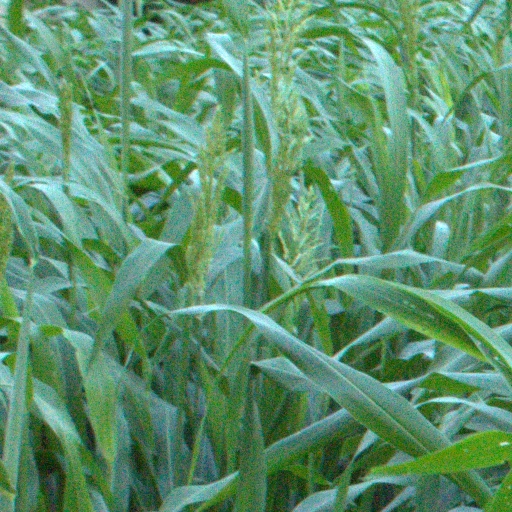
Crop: sorghum